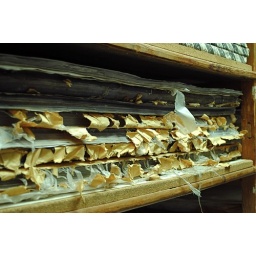
paper market in old cairo